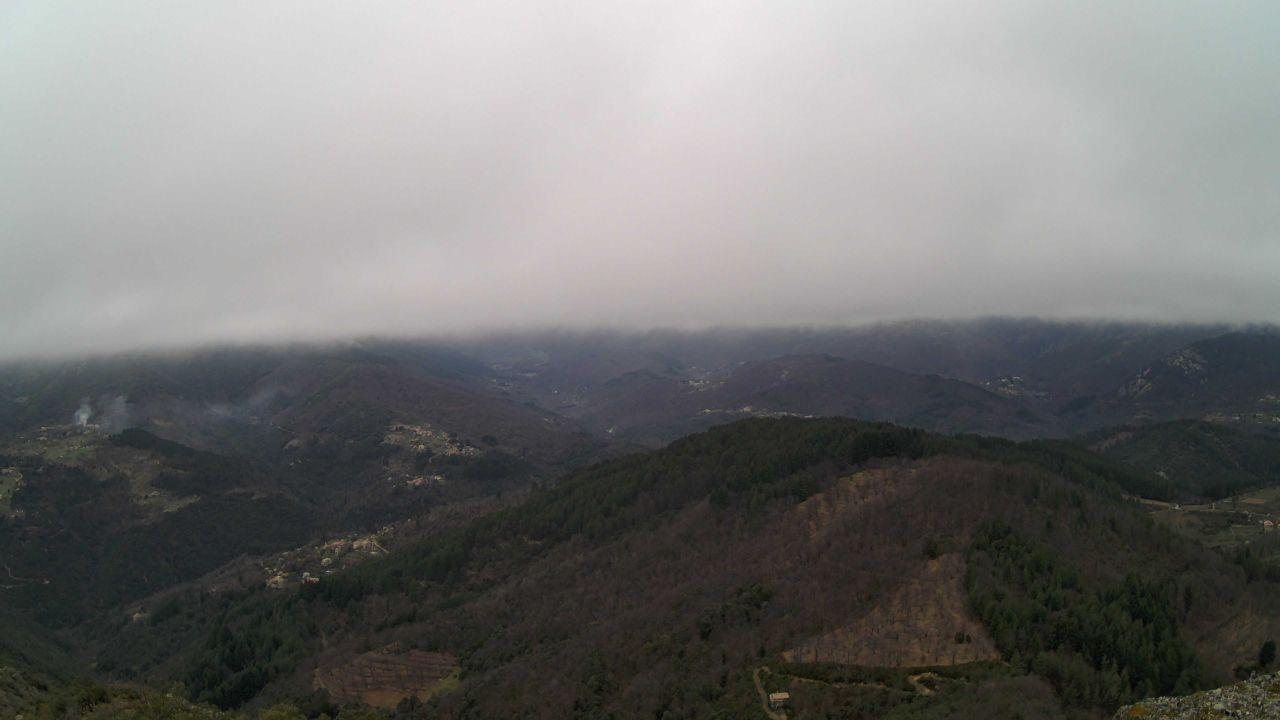
Fire: no
Smoke: yes